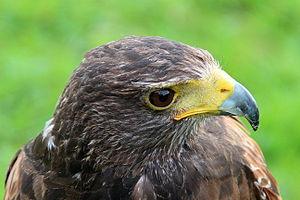
Buse de Harris
La Buse de Harris, également appelée buse à ailes marrons ou buse à croupion blanc, est une espèce d'oiseaux de la famille des Accipitridés. Elle peut aussi être surnommée le petit aigle du Mexique à cause de sa répartition et d'une certaine ressemblance avec l'Aigle royal.